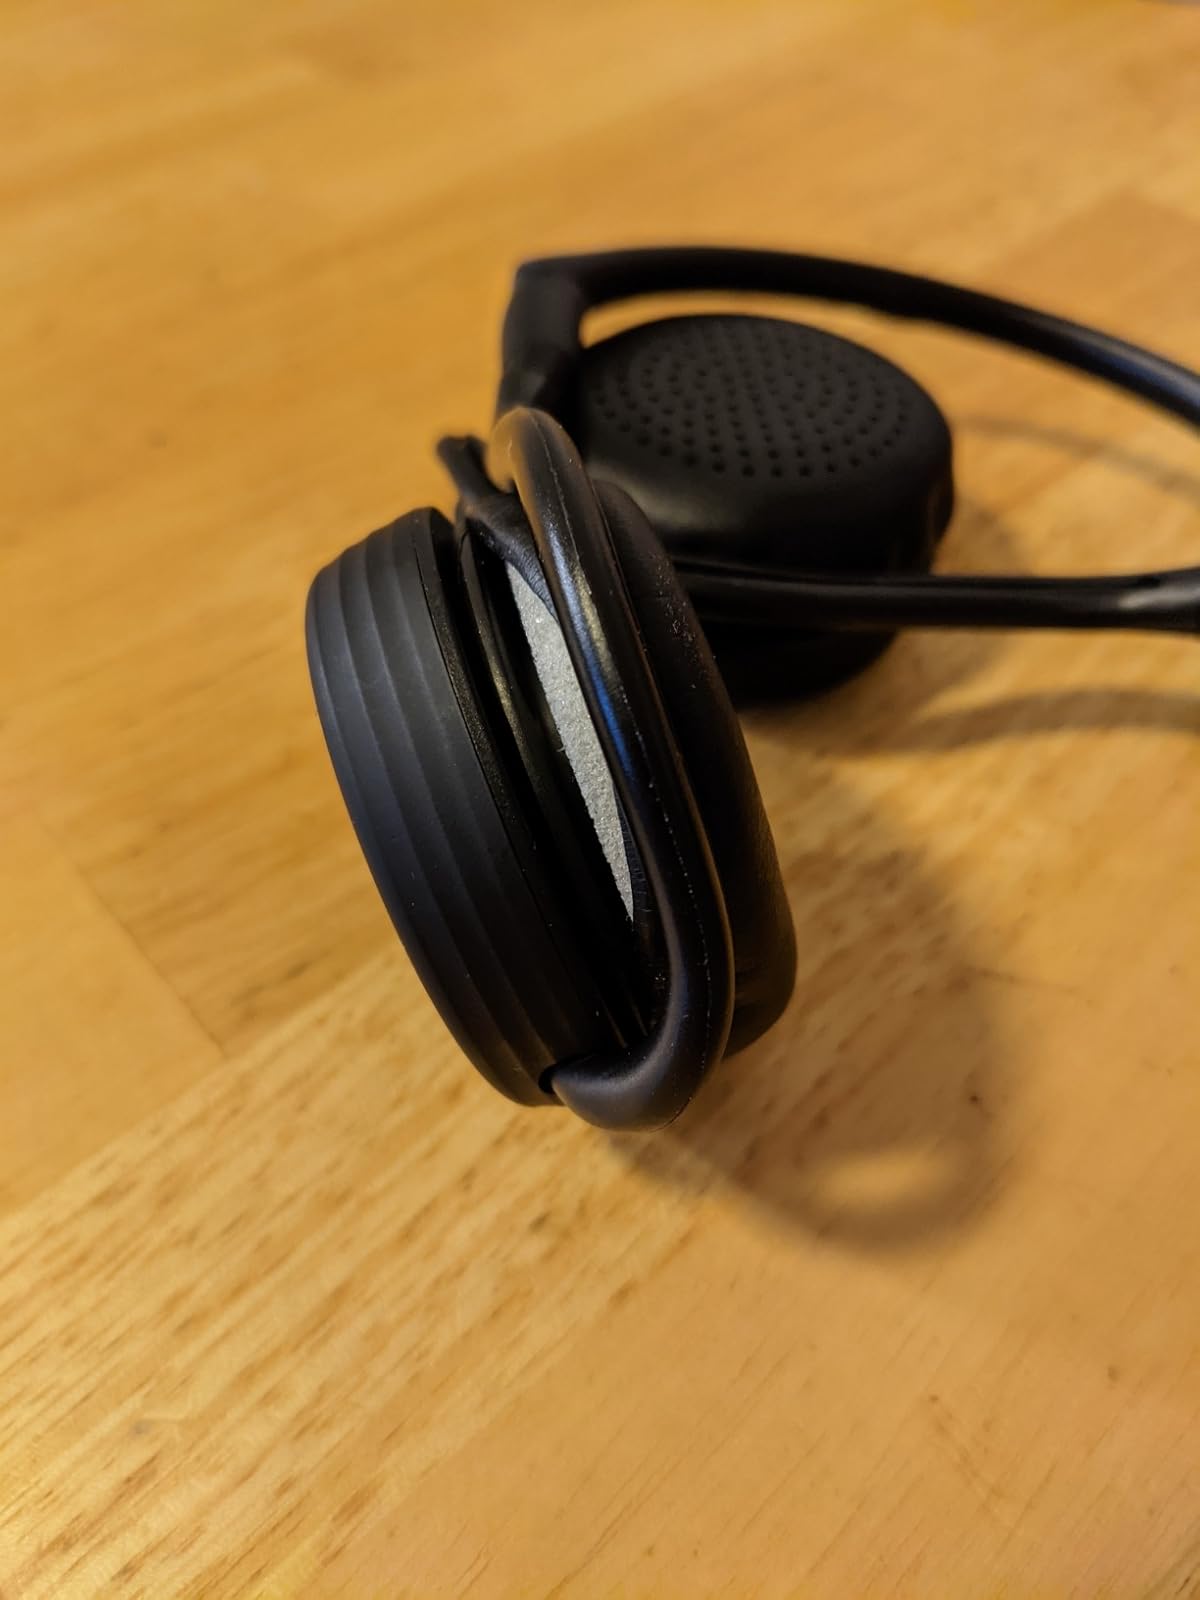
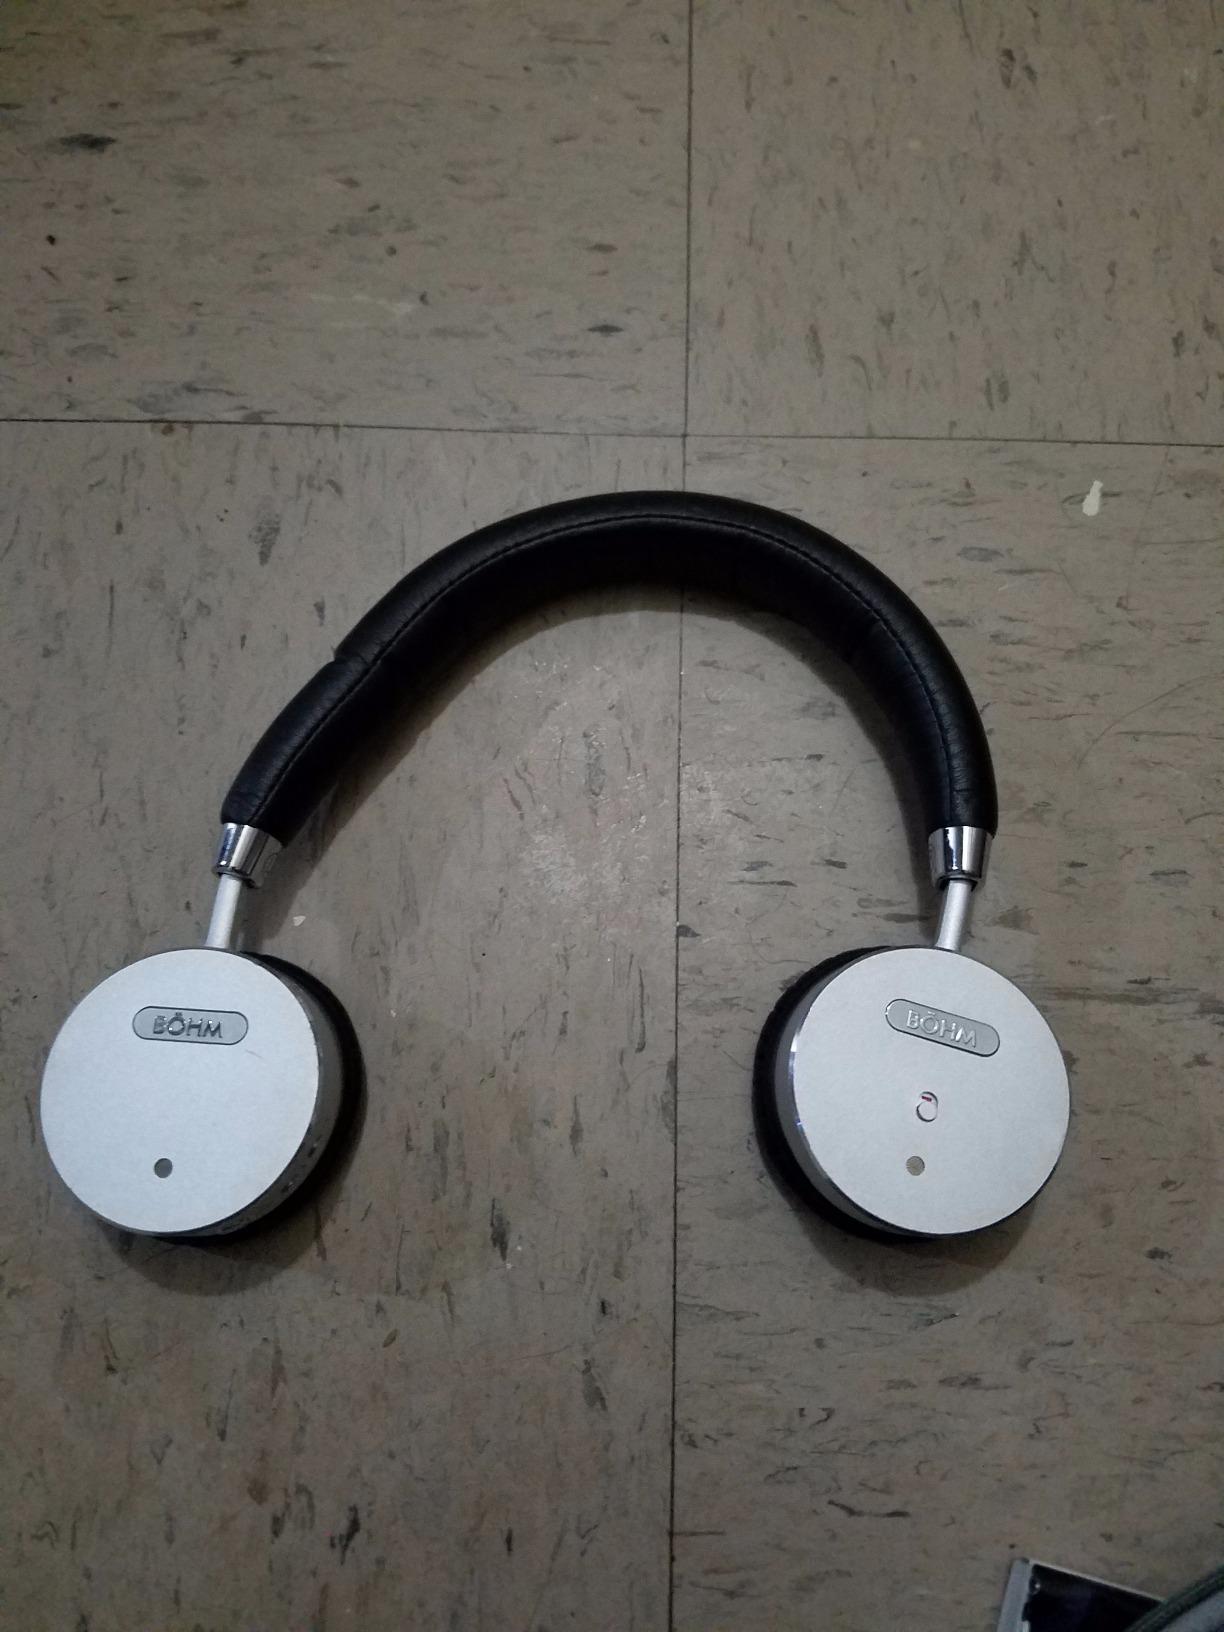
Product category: headphones
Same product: no